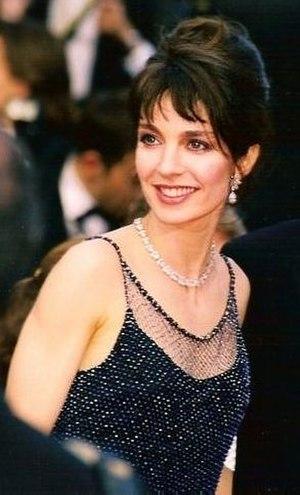
Anne Parillaud au festival de Cannes
Anne Parillaud, née le 6 mai 1960 à Paris 12ᵉ, est une actrice française.